John Golafre

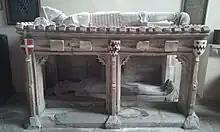
Memento Mori in St Nicholas Church, Fyfield

He was born the only son of Thomas Golafre of Radley Manor in Berkshire (now Oxfordshire). An uncle was Sir John Brocas, Master of the King's Horse. A cousin, Sir John Golafre, was a close friend of the king. By 1395 he had secured a position at the court of Richard II.